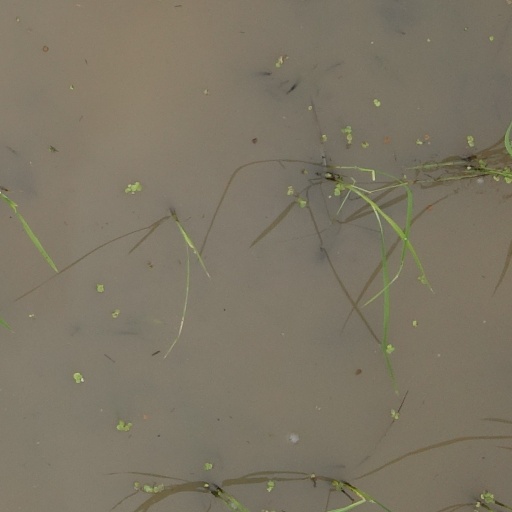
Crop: rice